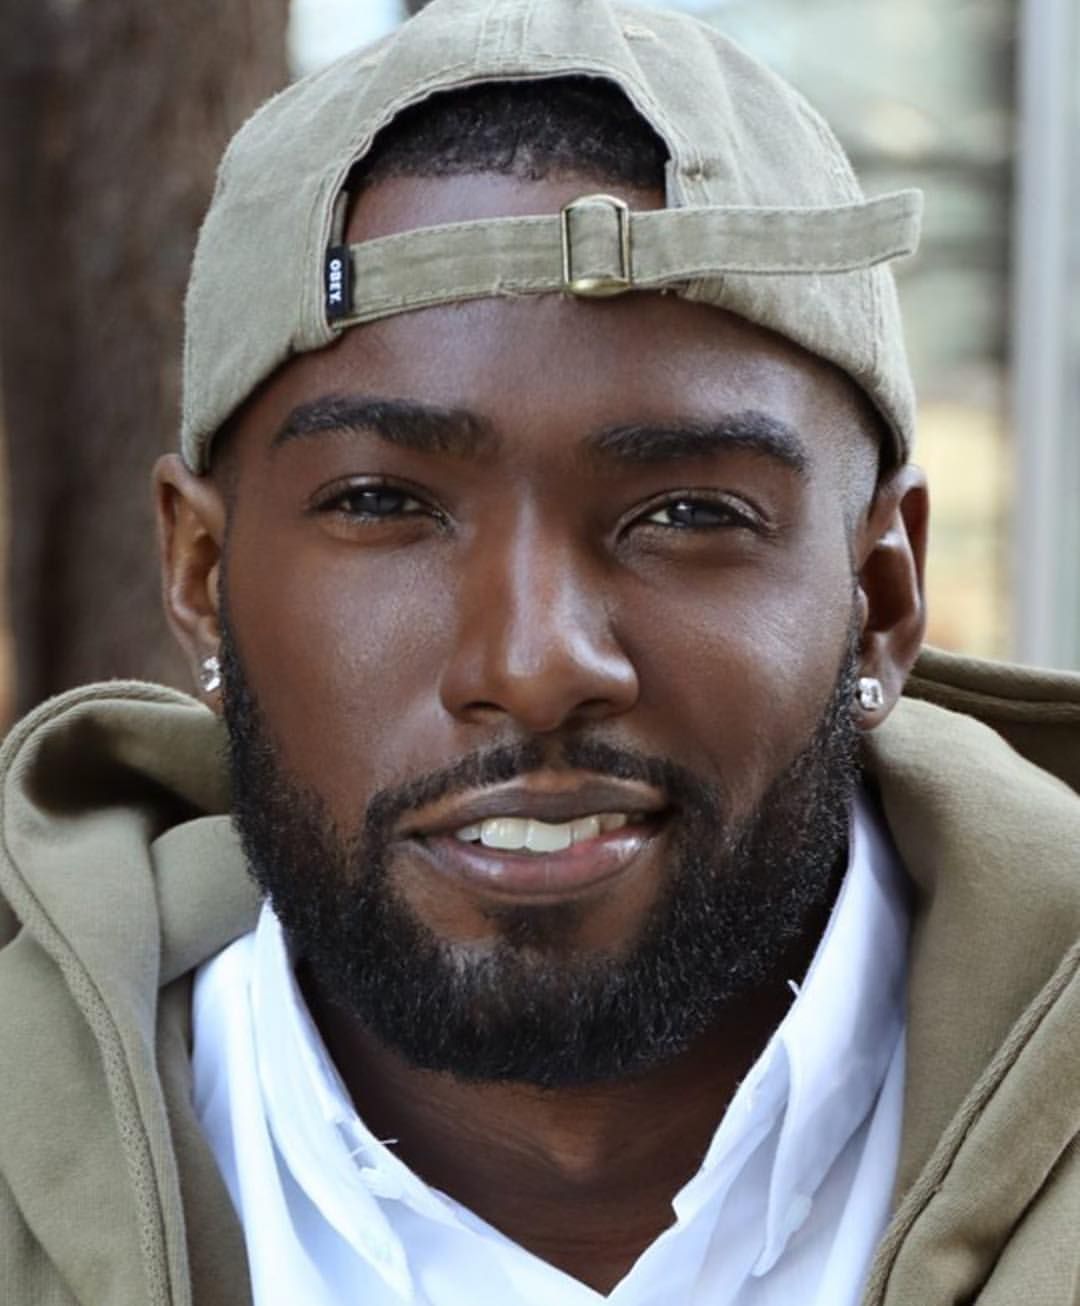
Portrait style: Real Portrait